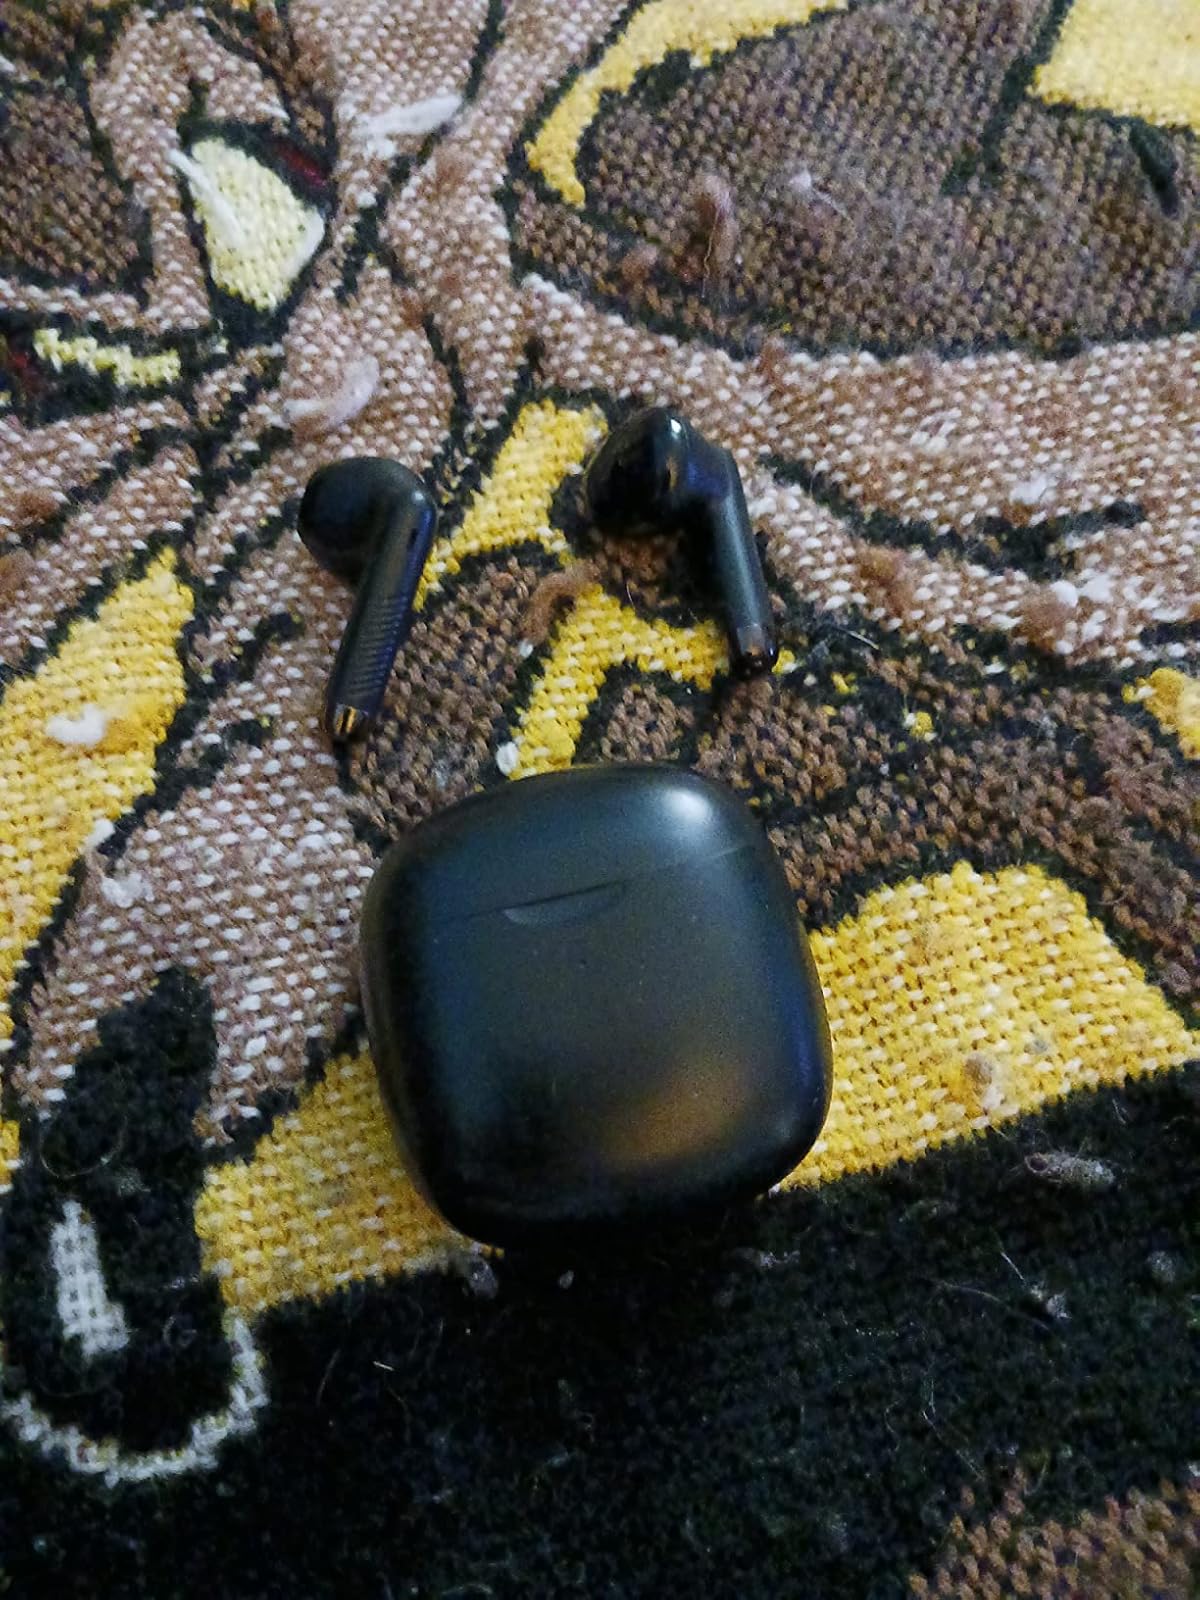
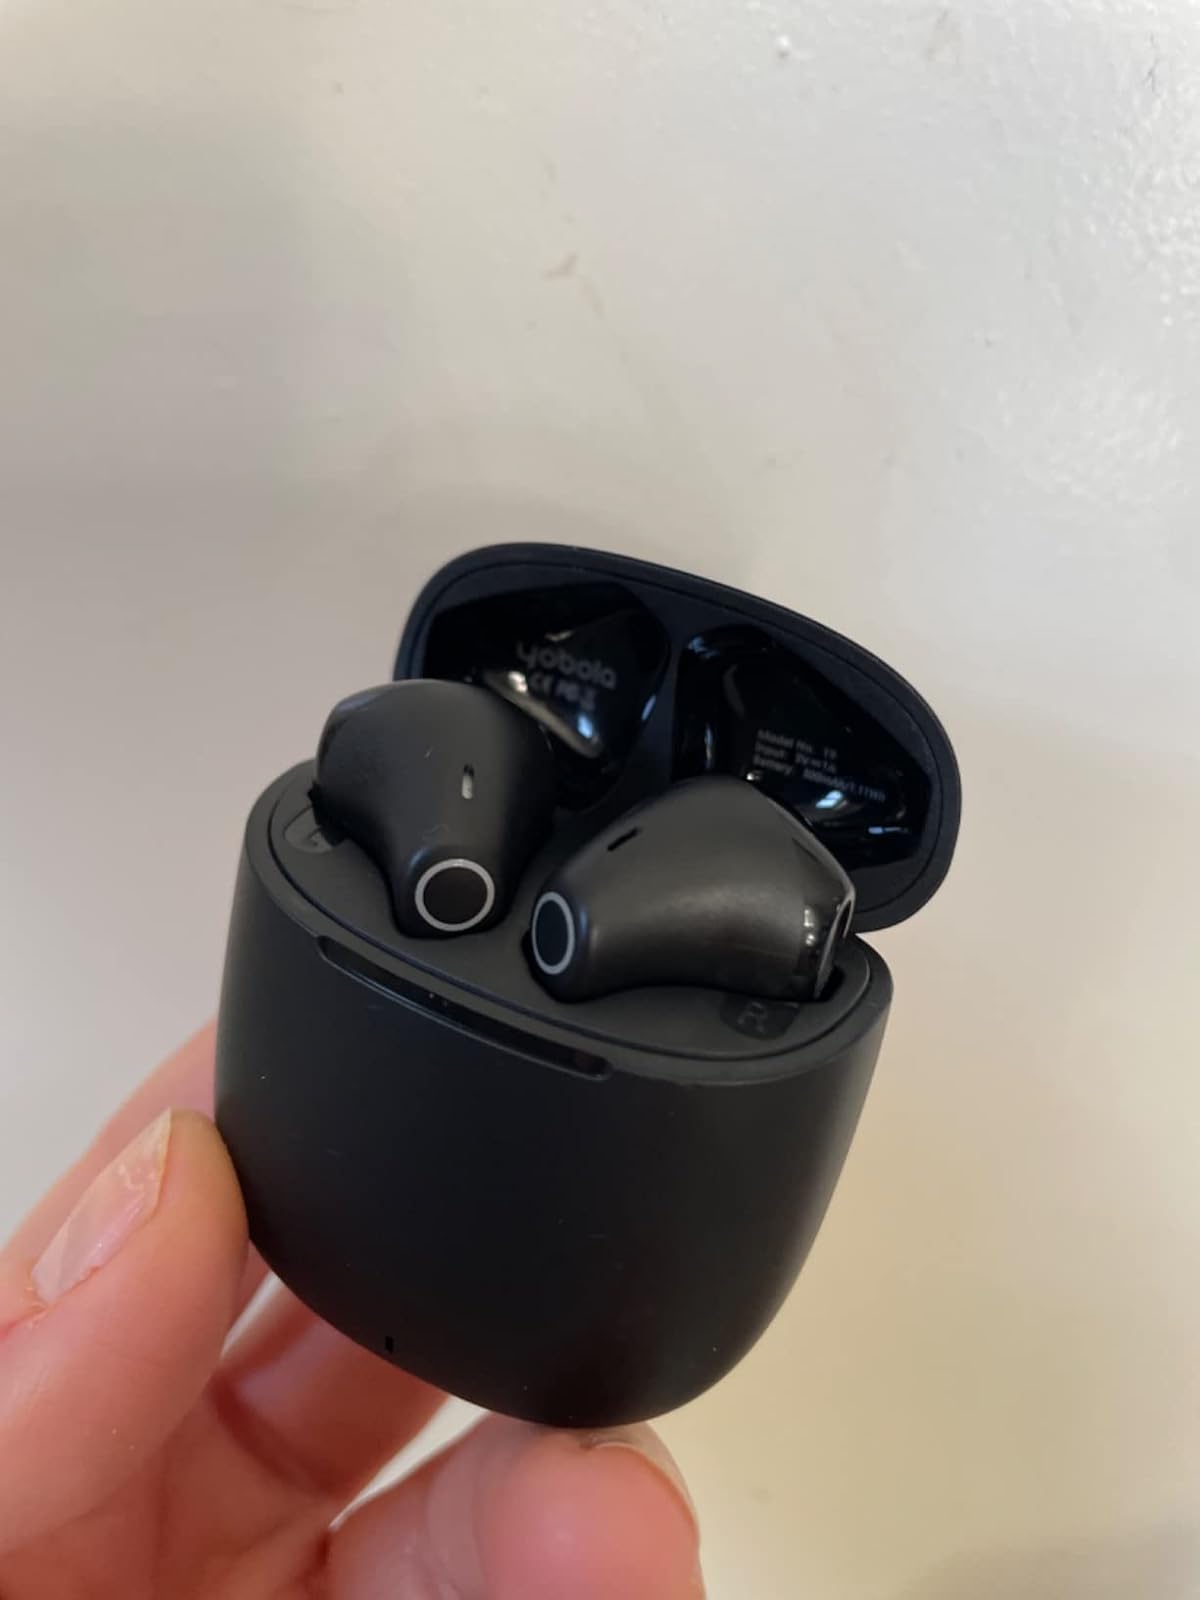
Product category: earbuds
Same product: no